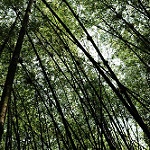
Label: forest